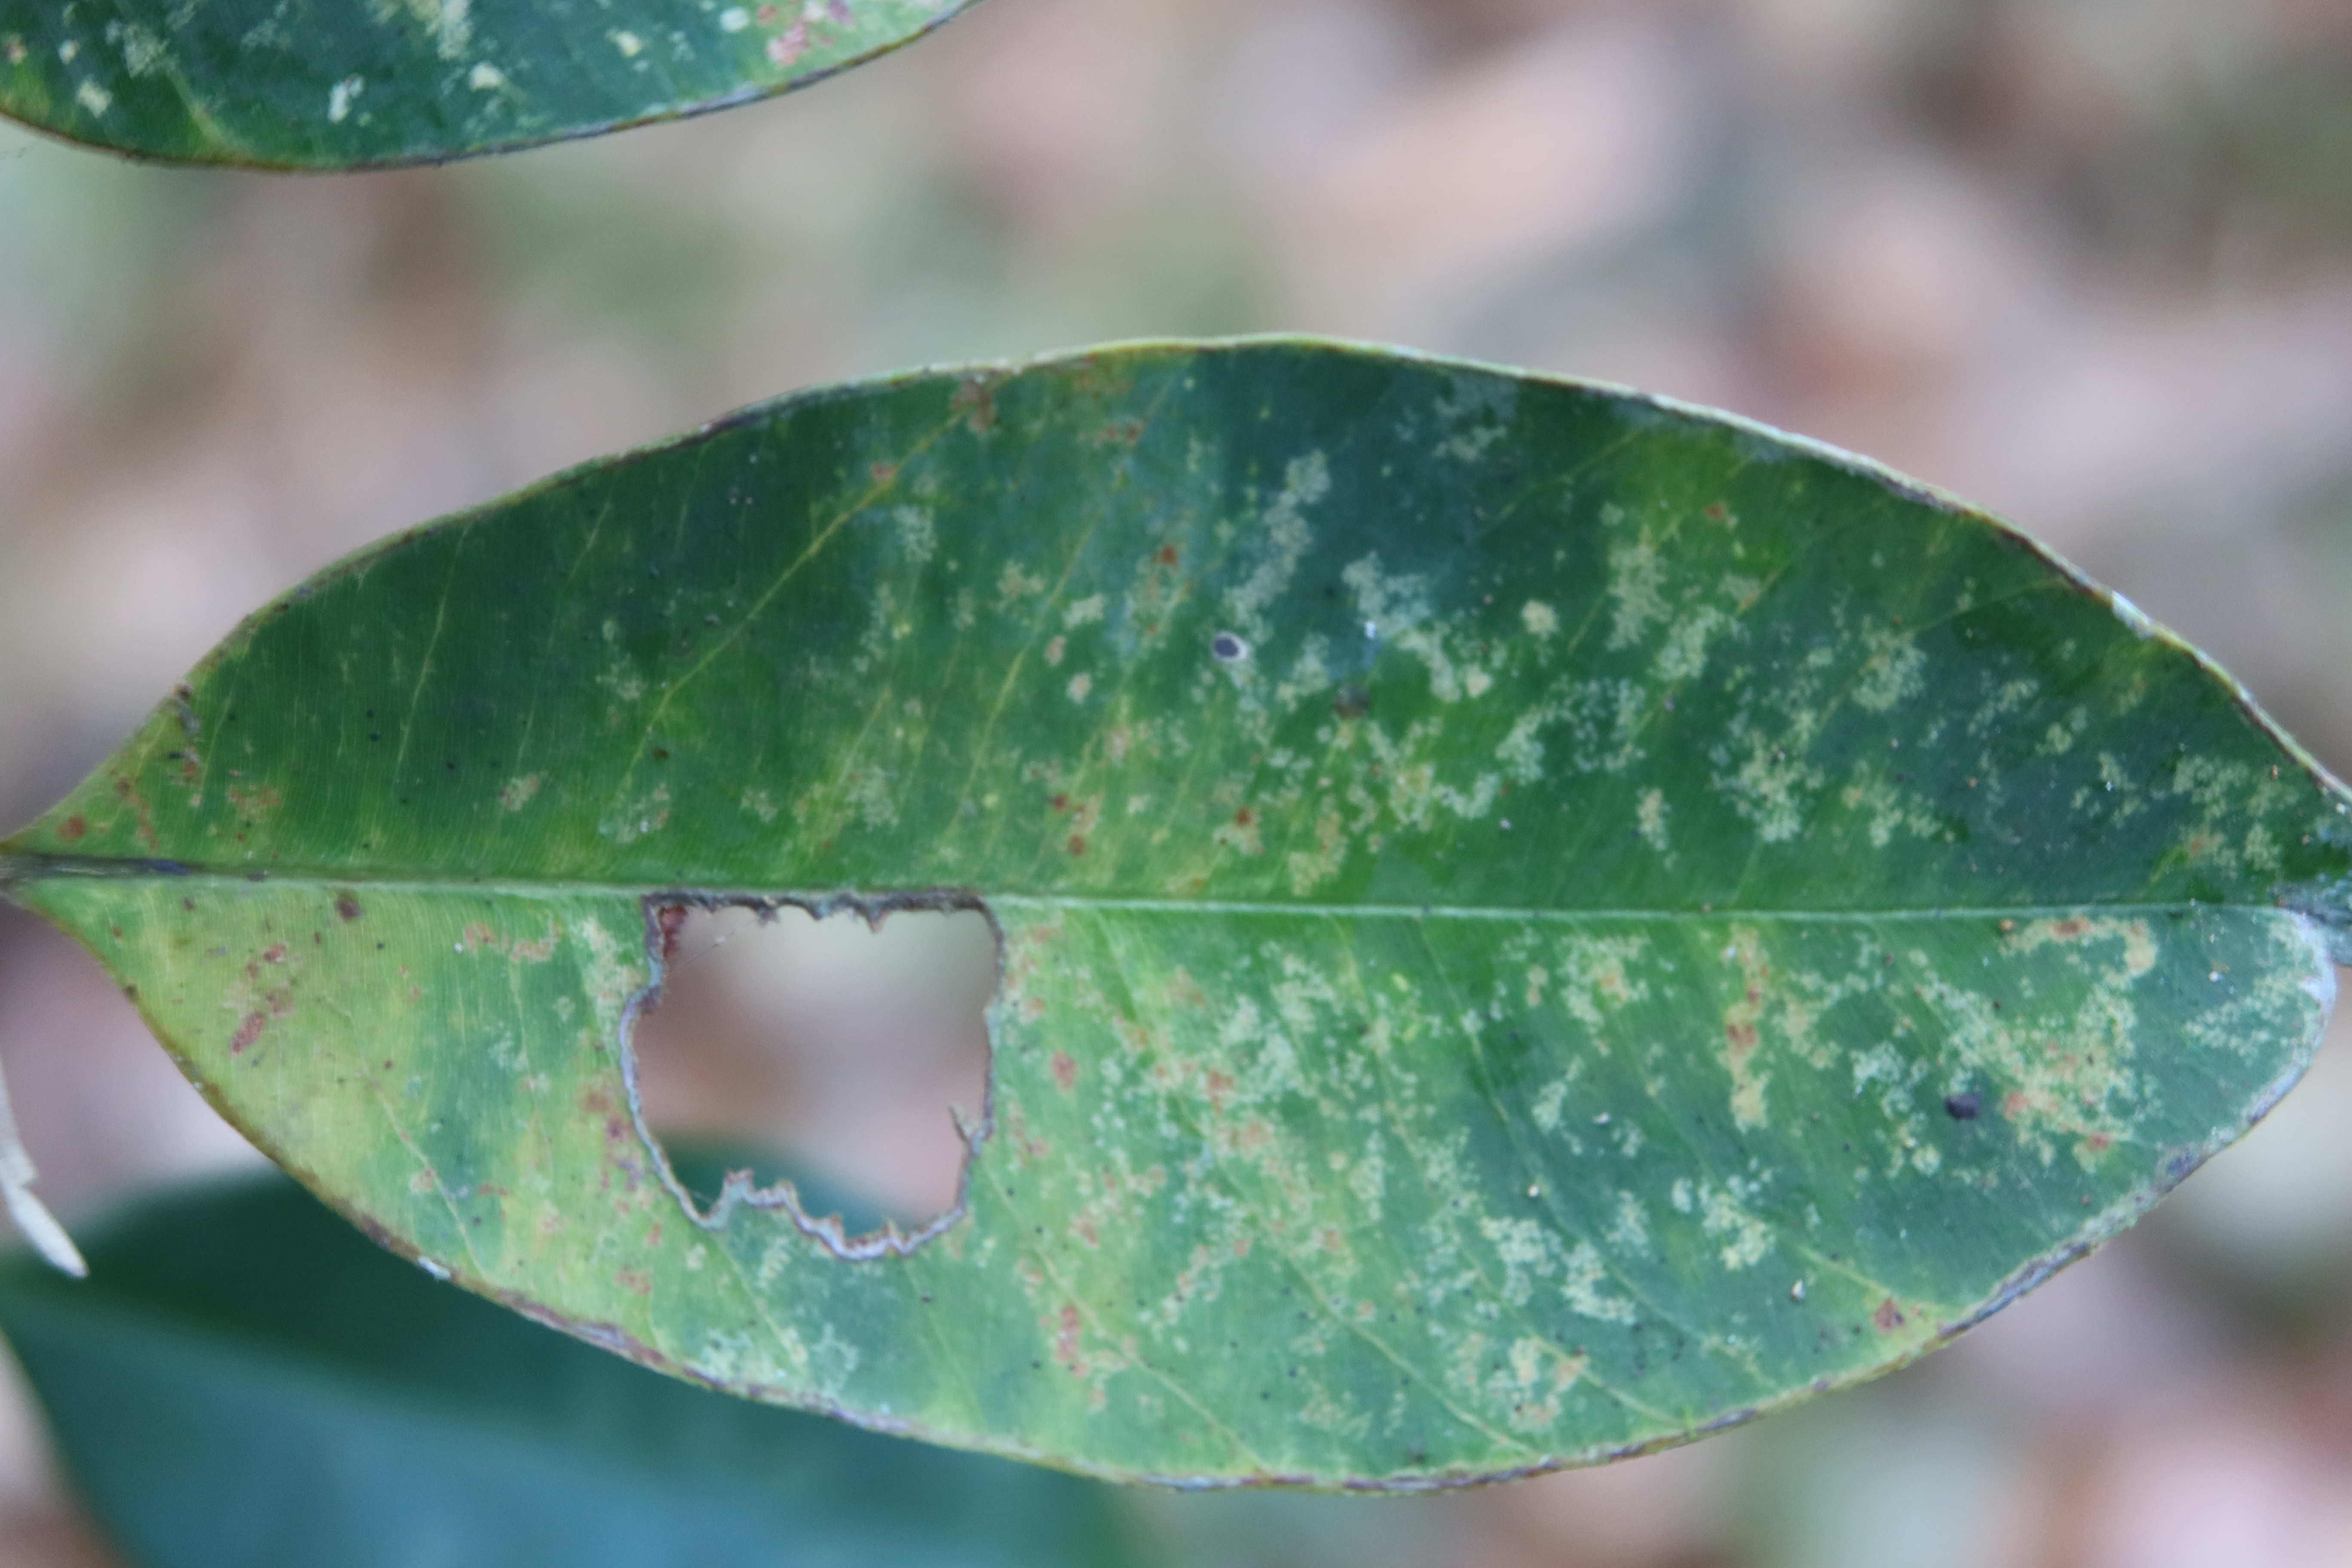
Label: Translucent lesion